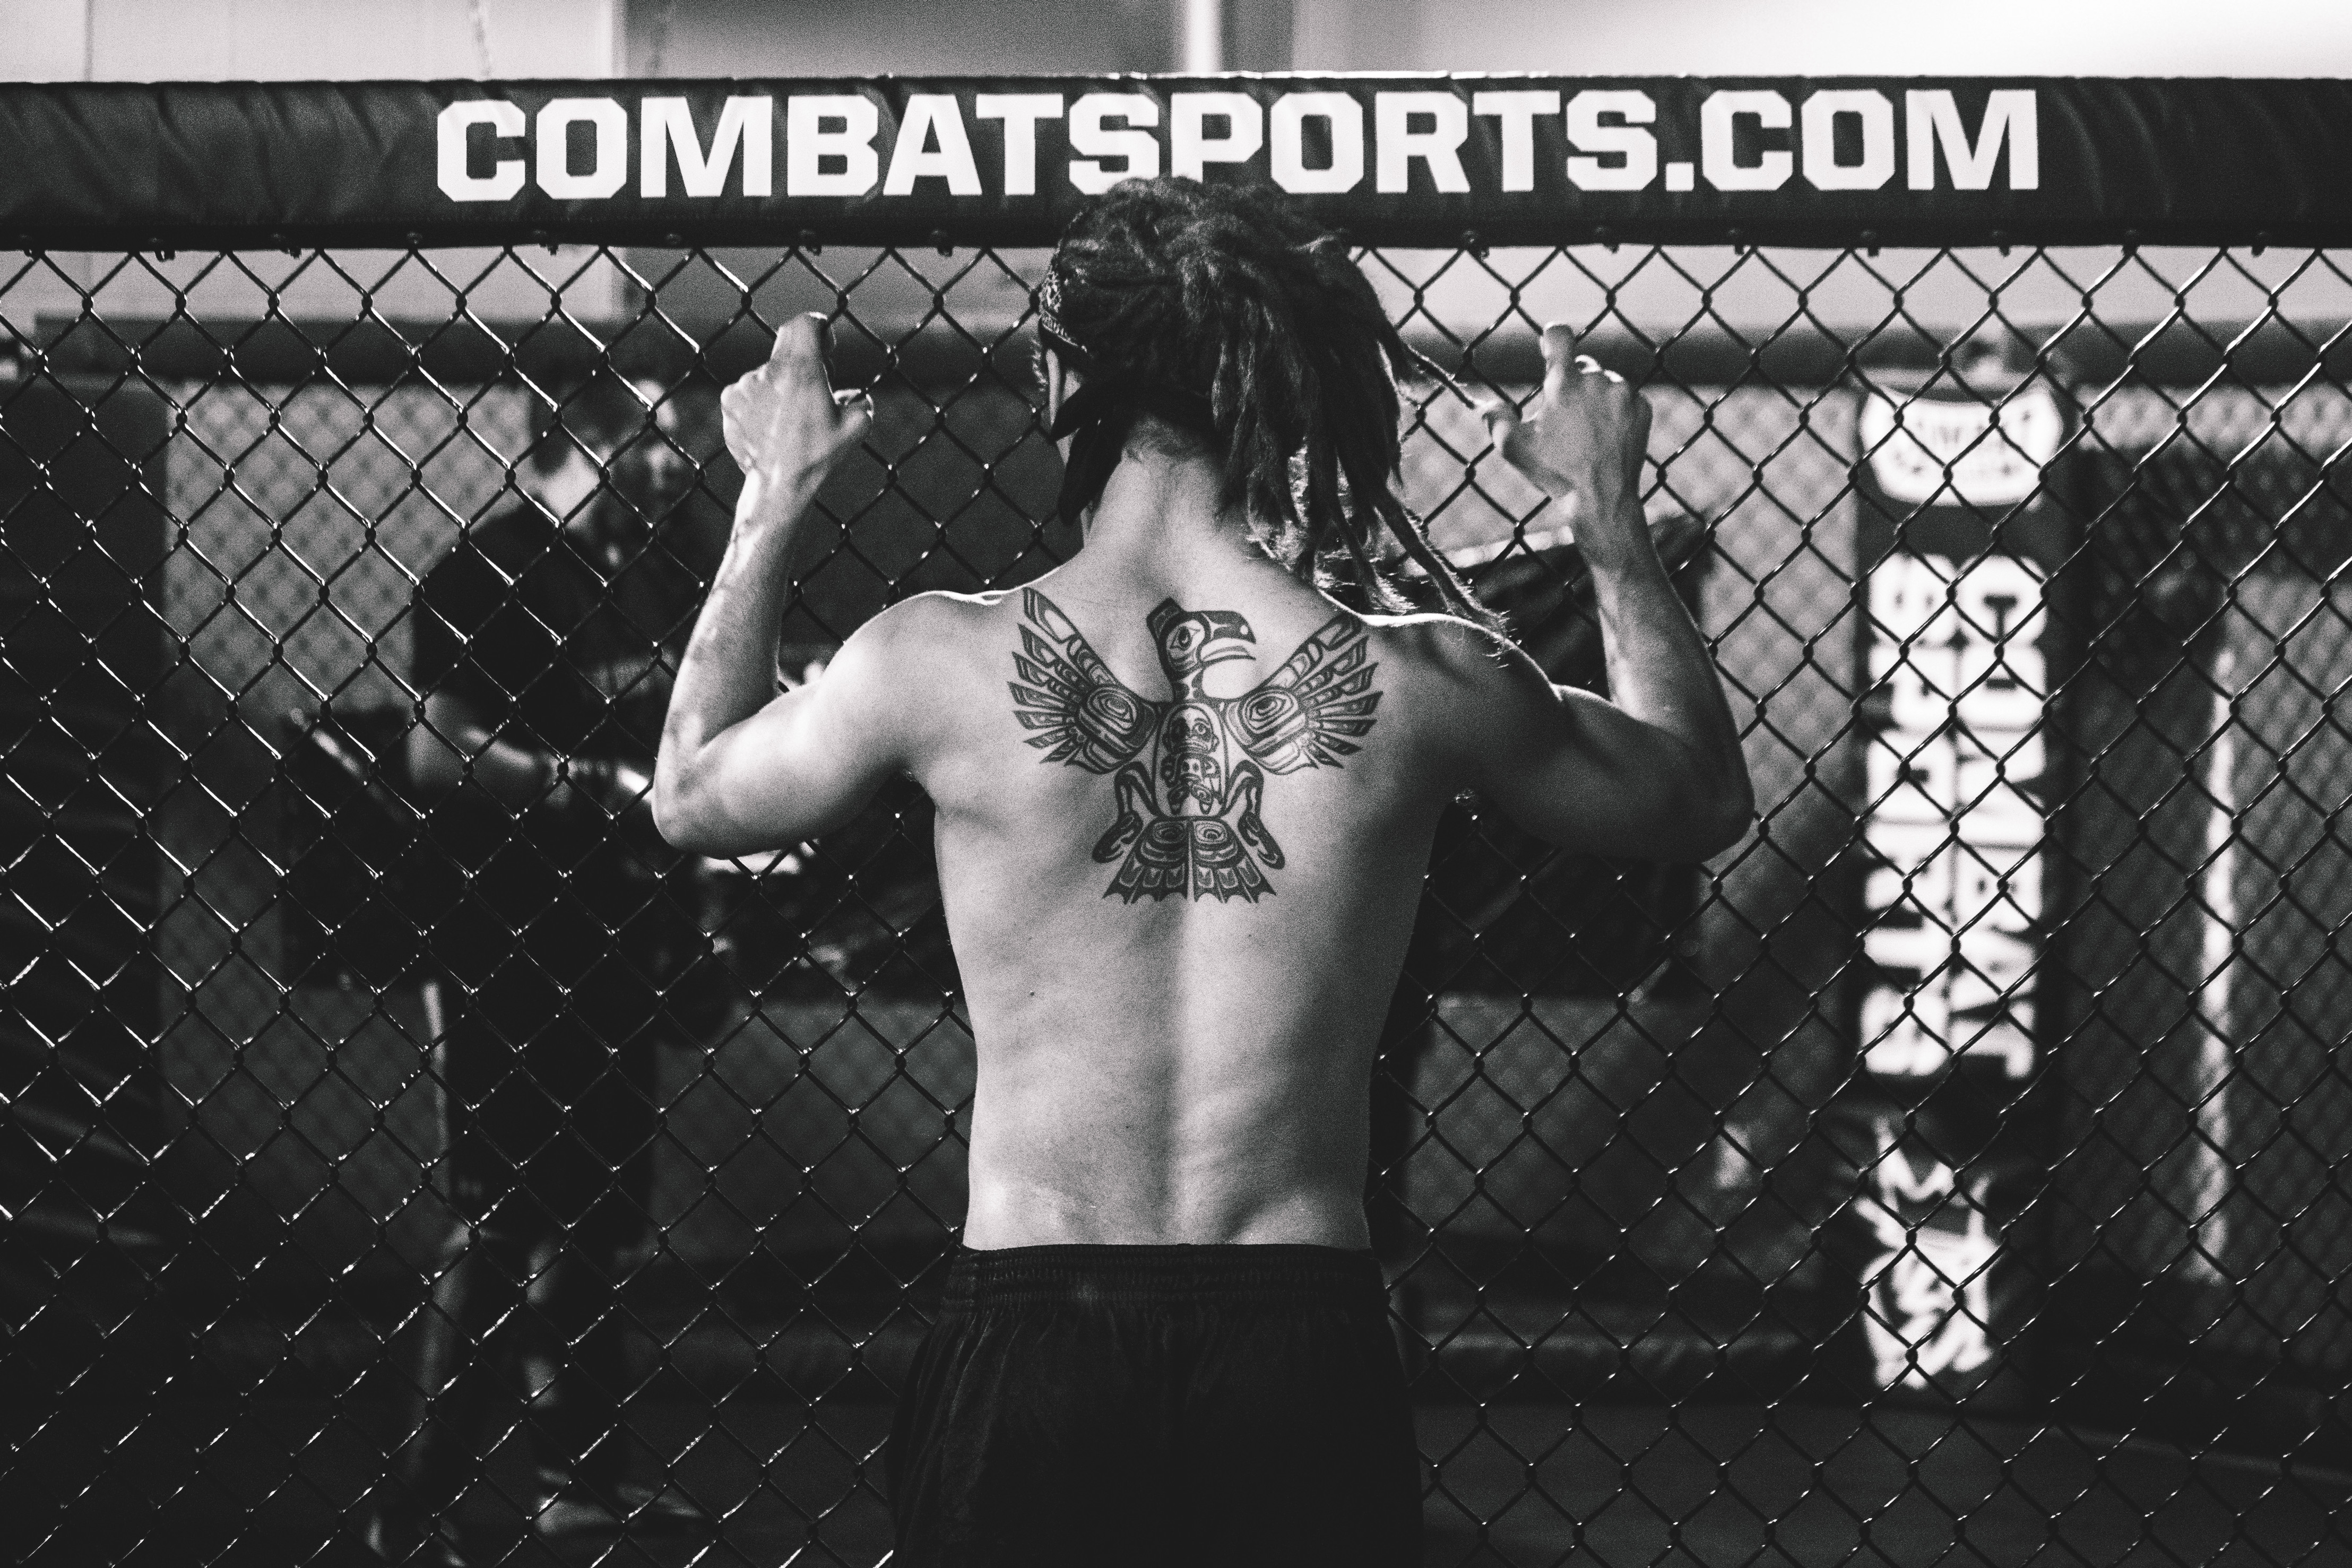
black and white, snapshot, photography, arm, font, muscle, monochrome photography, monochrome, style